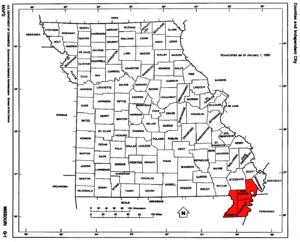
Cet article est une liste de certaines régions des États-Unis. De nombreuses régions sont définies par des lois ou des règlements du gouvernement fédéral, d'autres par une culture et une histoire partagées et d'autres par des facteurs économiques.